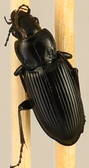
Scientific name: Pterostichus melanarius melanarius
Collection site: Steigerwaldt-Chequamegon NEON (STEI), plot STEI_004